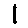
Label: 1